Madame (1961 film)

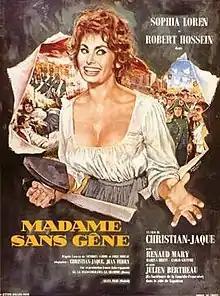
Film poster

Madame Sans-Gêne is a 1961 Spanish-Italian-French film co-production, filmed in Eastmancolor and Technirama, and distributed in the United States by Embassy Pictures. The film was directed by Christian-Jaque and adapted from the 1893 play "Madame Sans-Gêne" by Victorien Sardou and Émile Moreau.